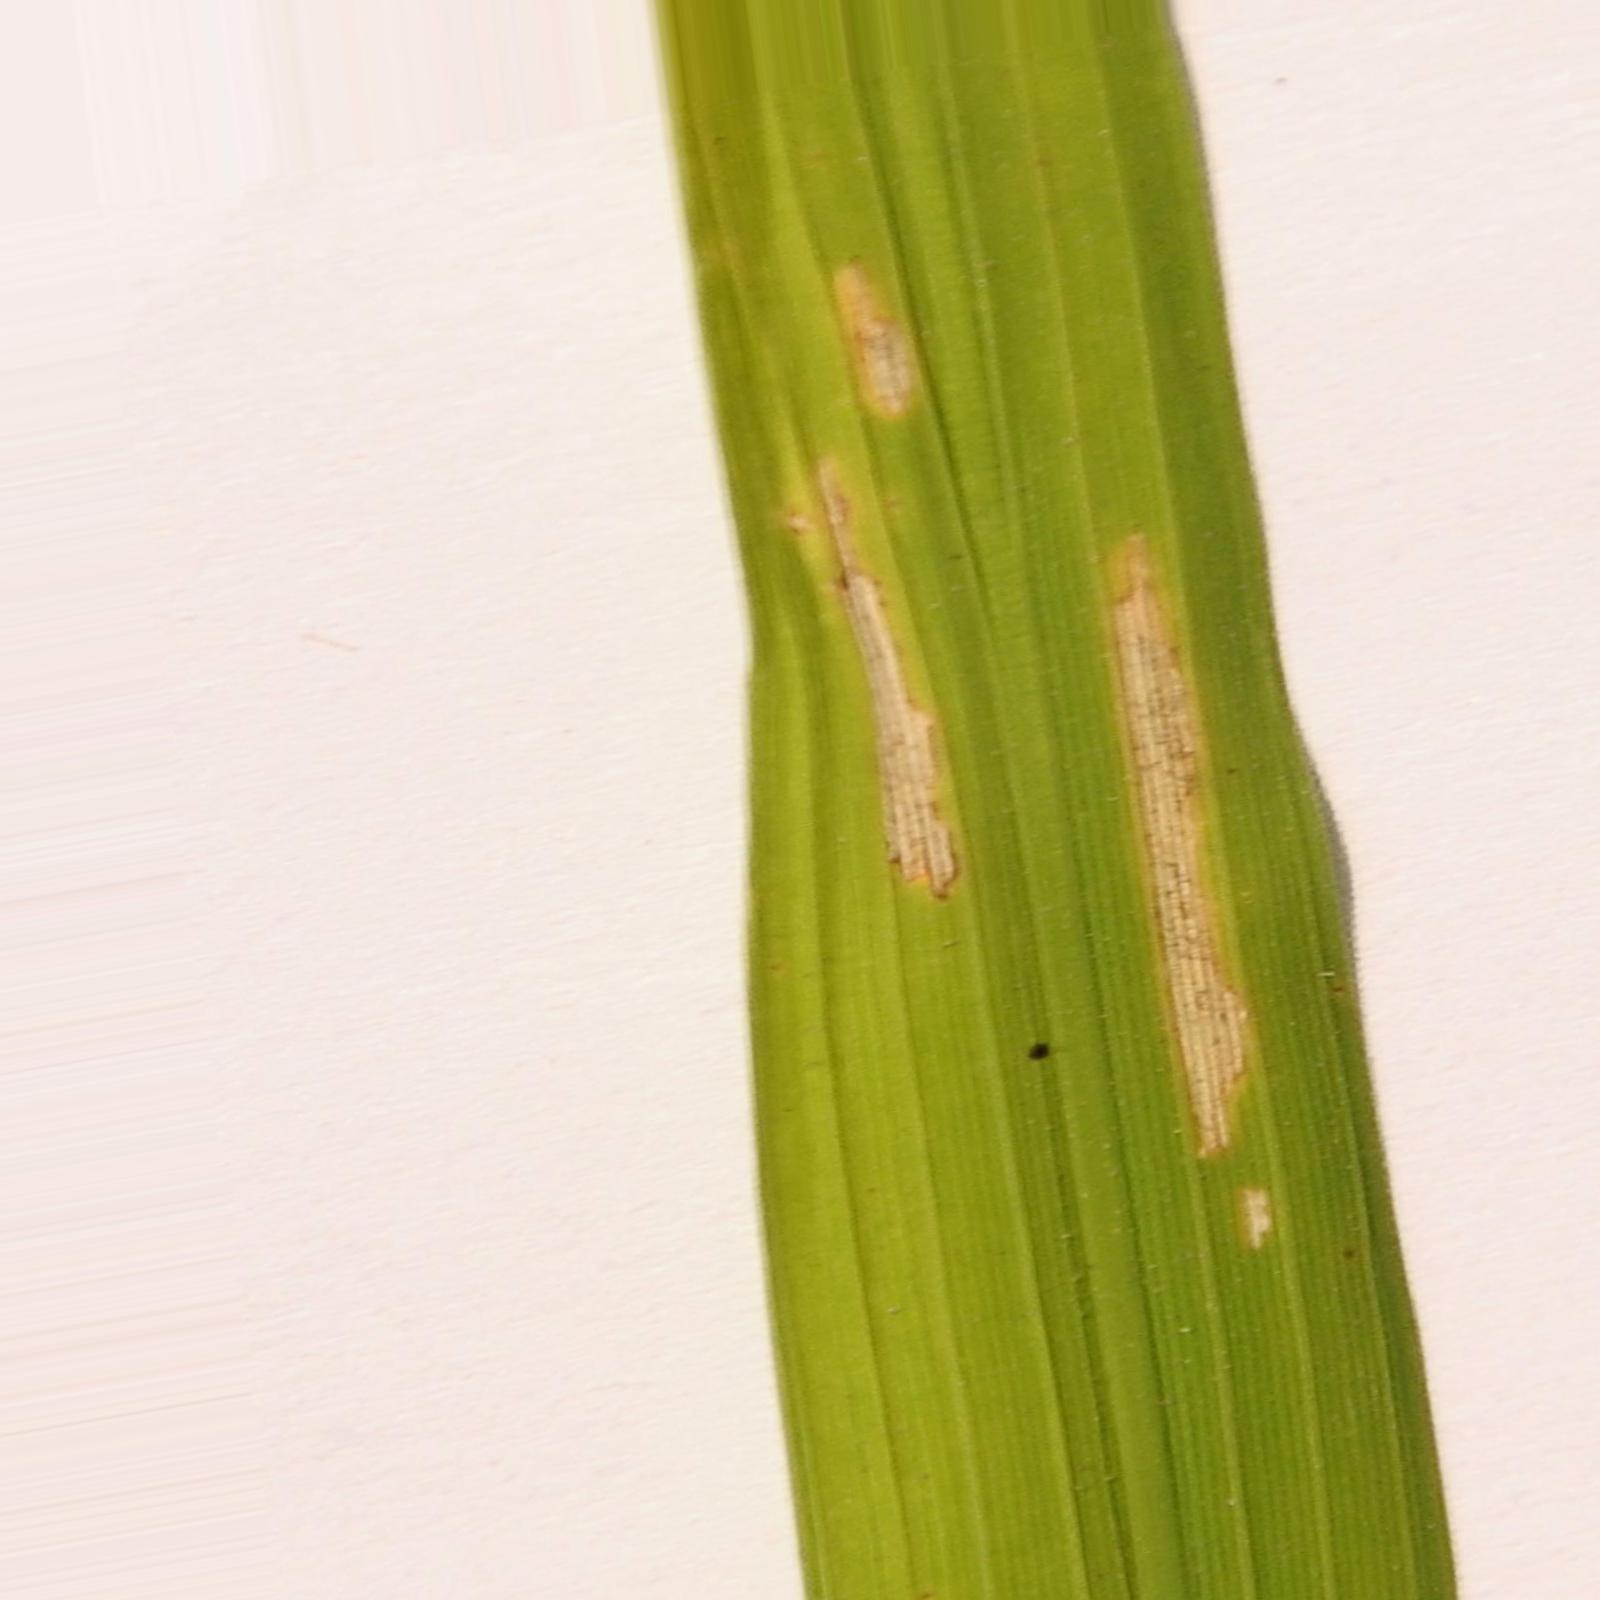
Nhãn: Bệnh Bạc lá (Bacterial leaf blight)